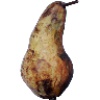
Label: Pear Abate 1